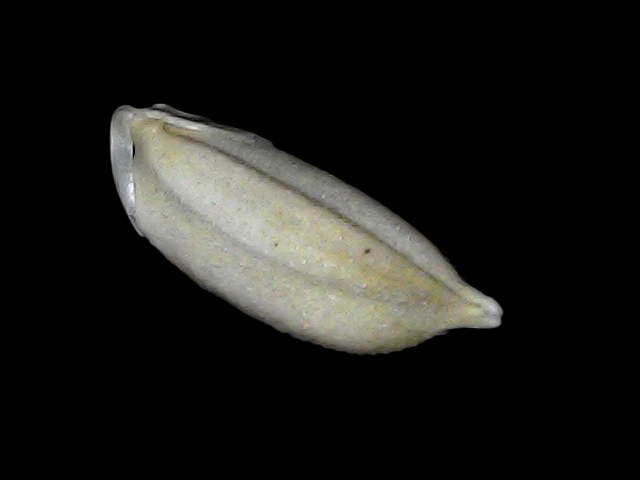
Rice variety: Bd34